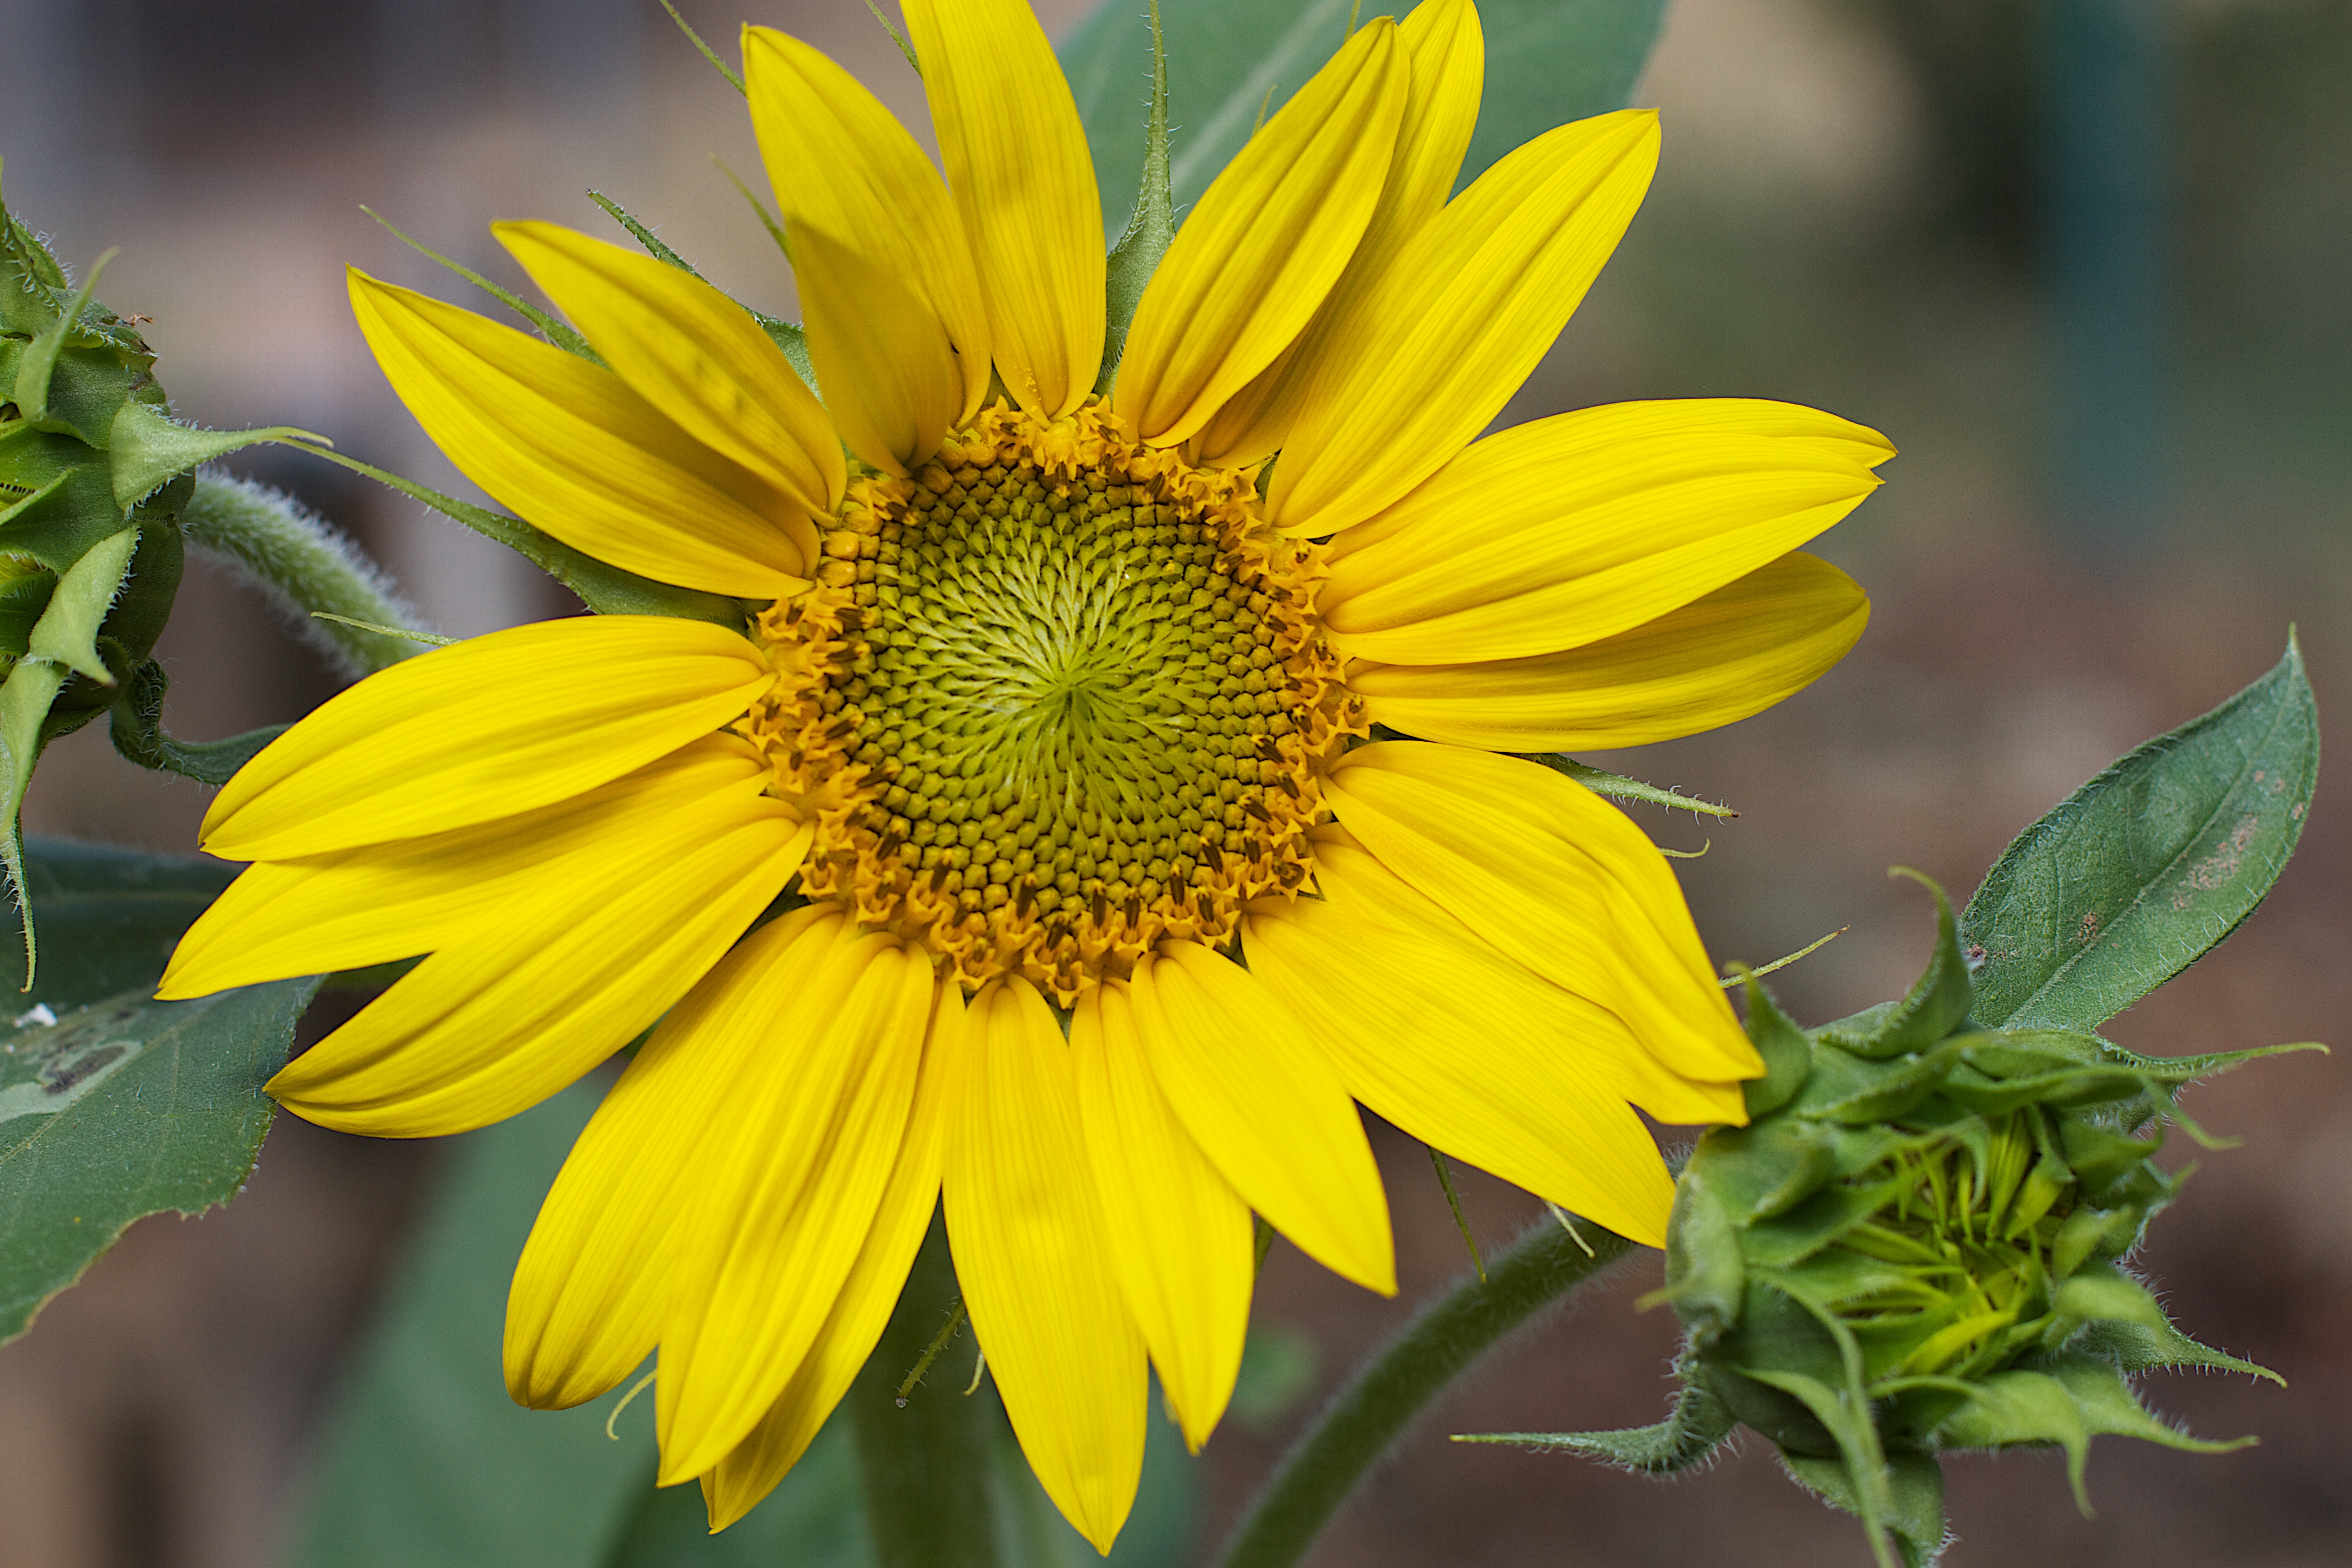
plant, flower, petal, botany, yellow, flora, sunflower, wildflower, seedforward, macro photography, flowering plant, daisy family, sunflower seed, annual plant, plant stem, land plant